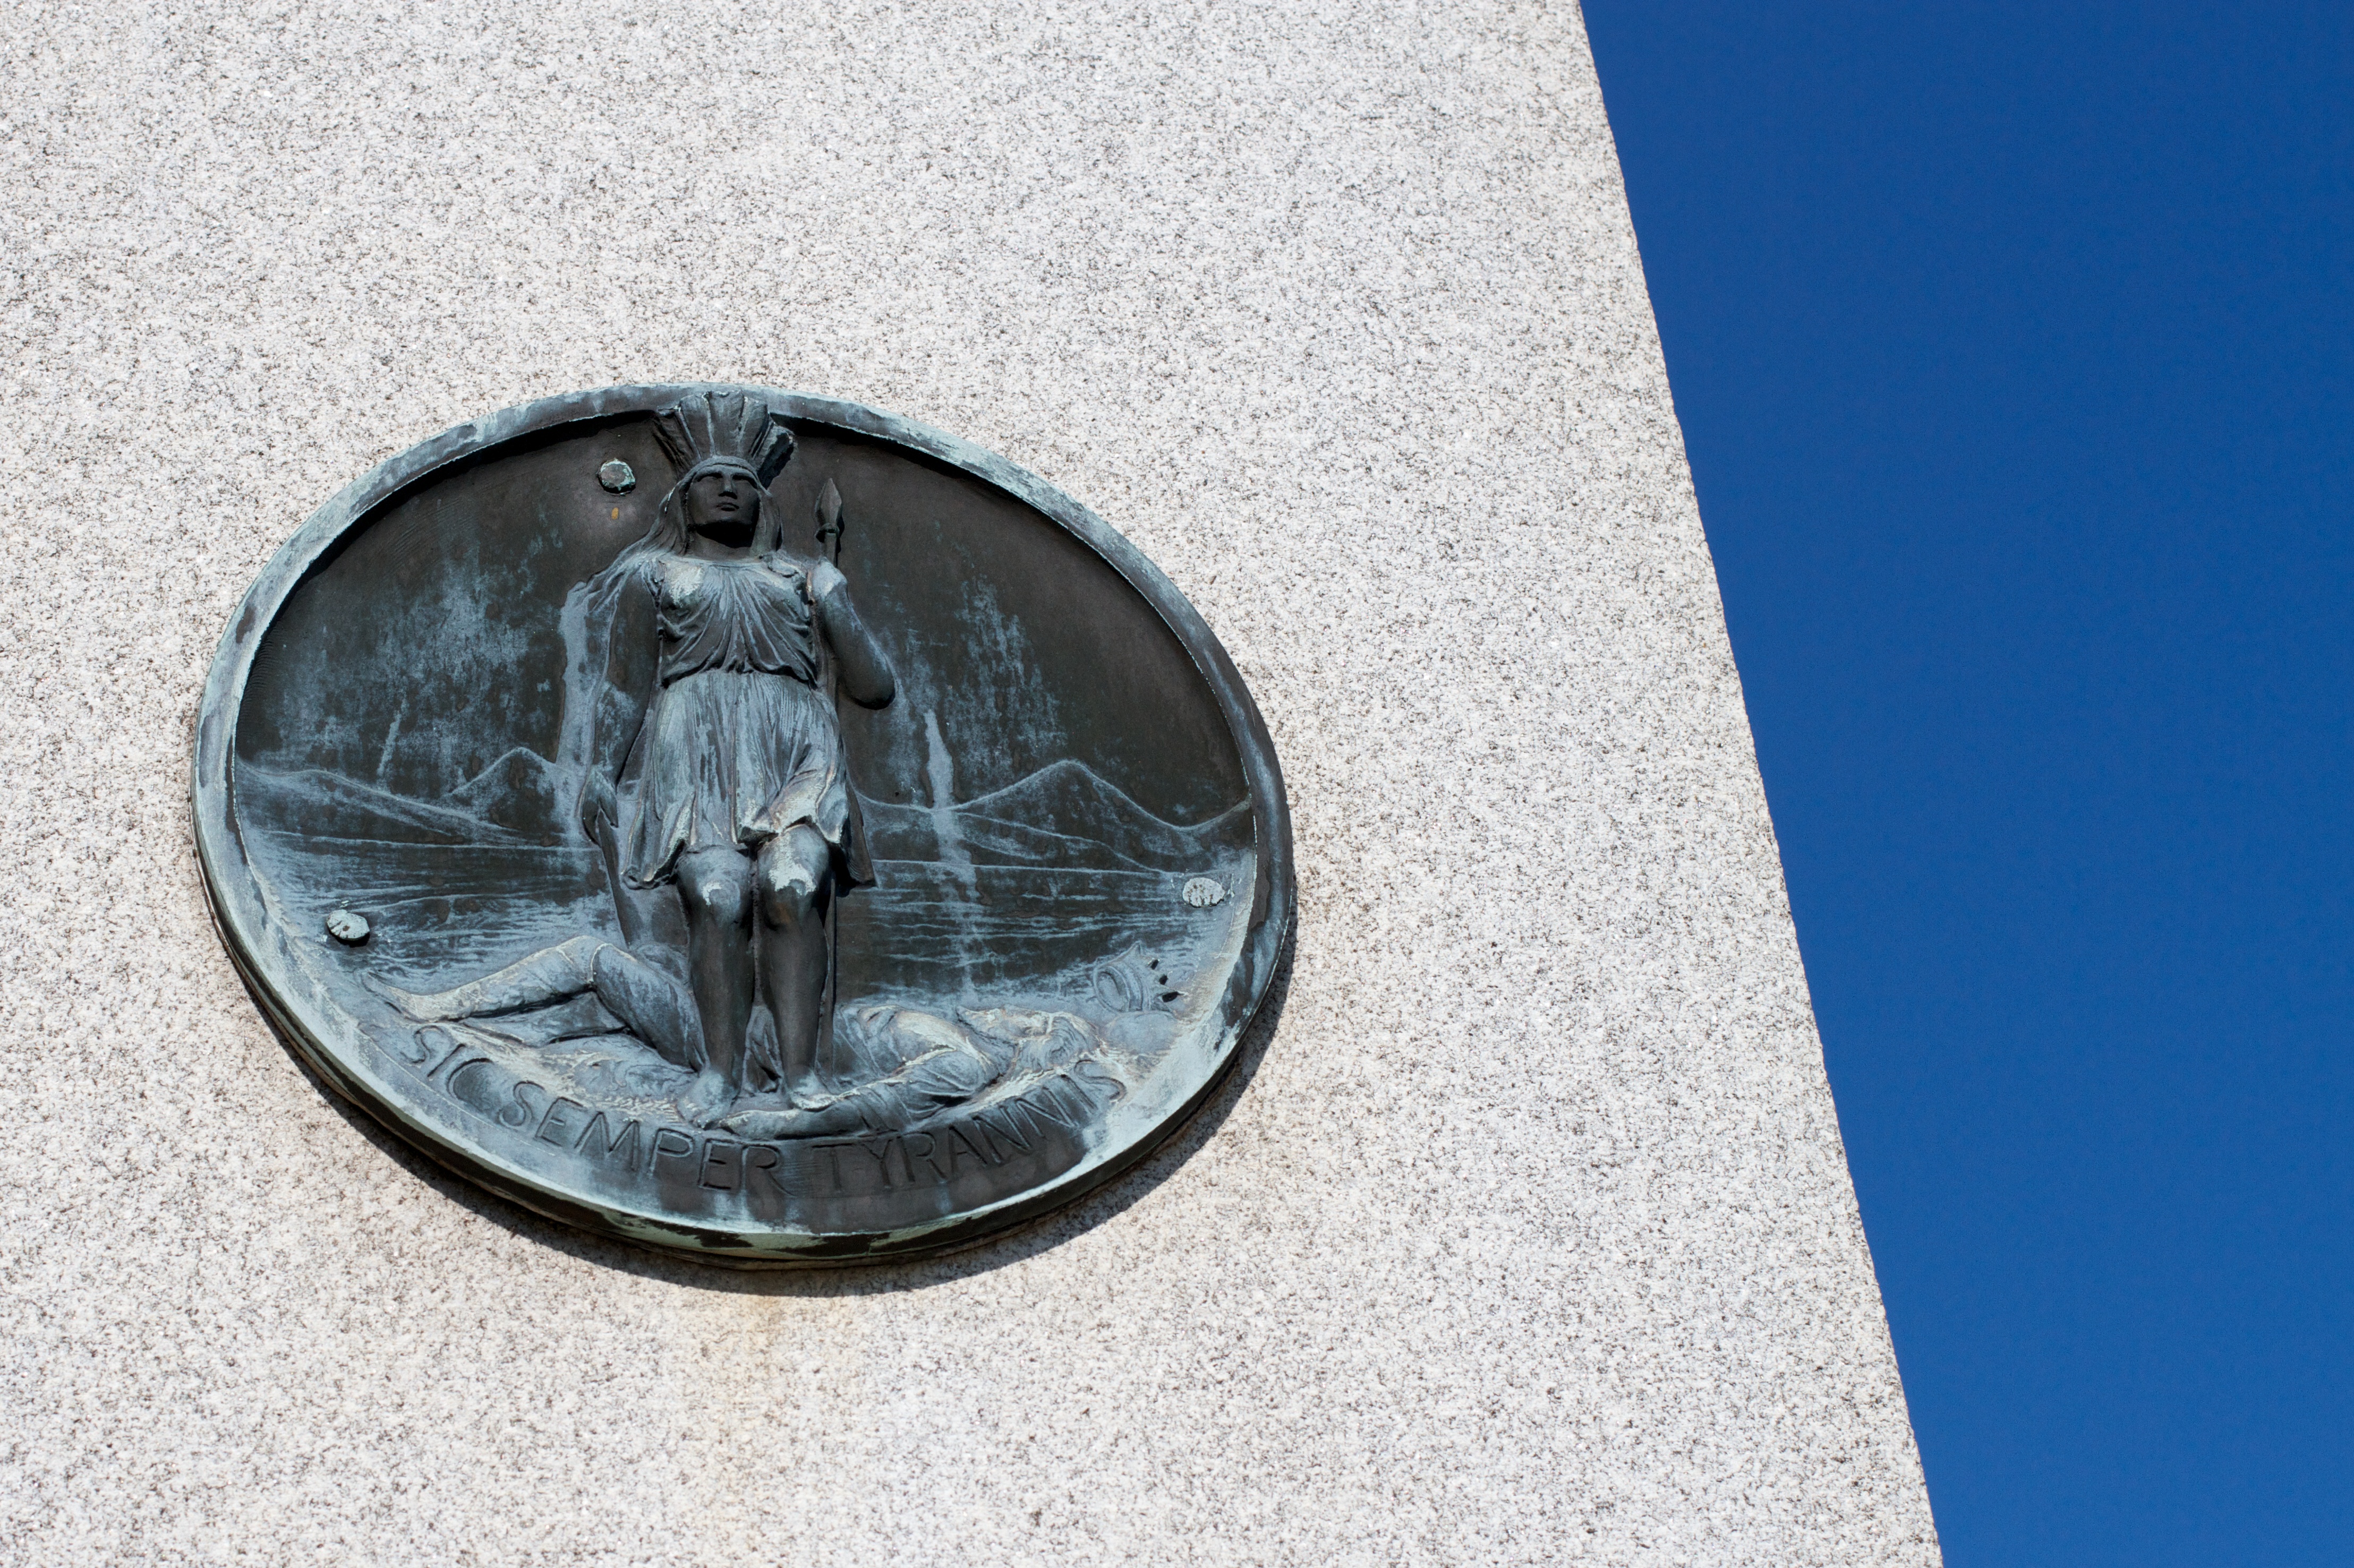
wheel, blue, circle, shape